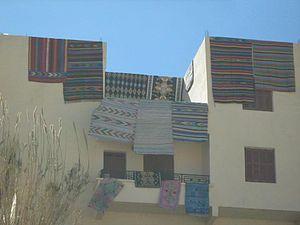
Tapis sur les terrasses et balcons a Menaa
Menaa est une commune de la wilaya de Batna en Algérie dans les Aurès, elle est située à 77 km au sud-ouest de Batna et à 58 km au nord-est de Biskra. La commune est essentiellement composée de l'agglomération chef-lieu Menaa avec les agglomérations secondaires de Nara, Chelma et Brayed.
La culture et l’art dans les Aurès sont diversifiées. L’Aurès est un vaste territoire de l'Algérie, plusieurs activités artisanales sont organisées pour représenter le terroir de certaines régions et Wilayas de l'Est de l'Algérie. Plusieurs artistes des Aurès participent soit aux festivités organisées ou aux expositions à travers le pays.